Gokuladasi

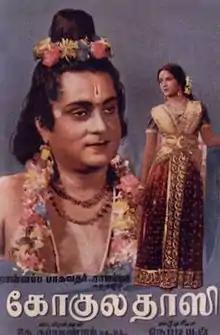
Theatrical poster

Gokuladasi is a 1948 Indian Tamil-language film directed and produced by K. Subrahmanyam. The film stars C. Honnappa Bhagavathar and M. V. Rajamma in lead roles, with T. R. Ramachandran, N. Krishnamurthi, Lalitha, and Padmini in supporting roles.